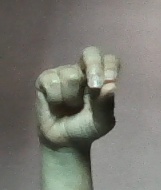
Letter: gaaf